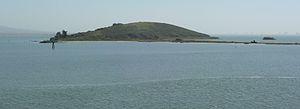
Brooks Island est une île de la baie de San Francisco, située au sud du port de Richmond.